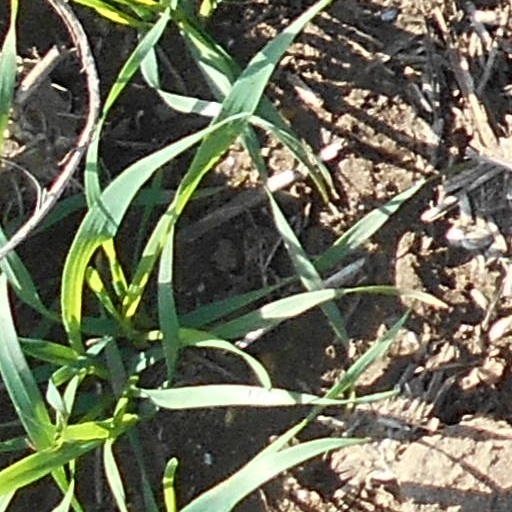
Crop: wheat